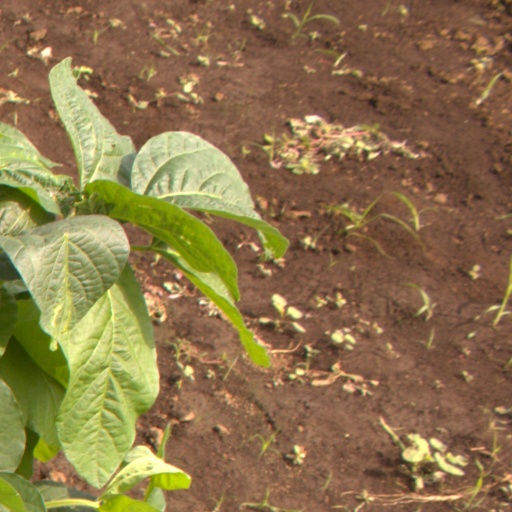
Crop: soybean